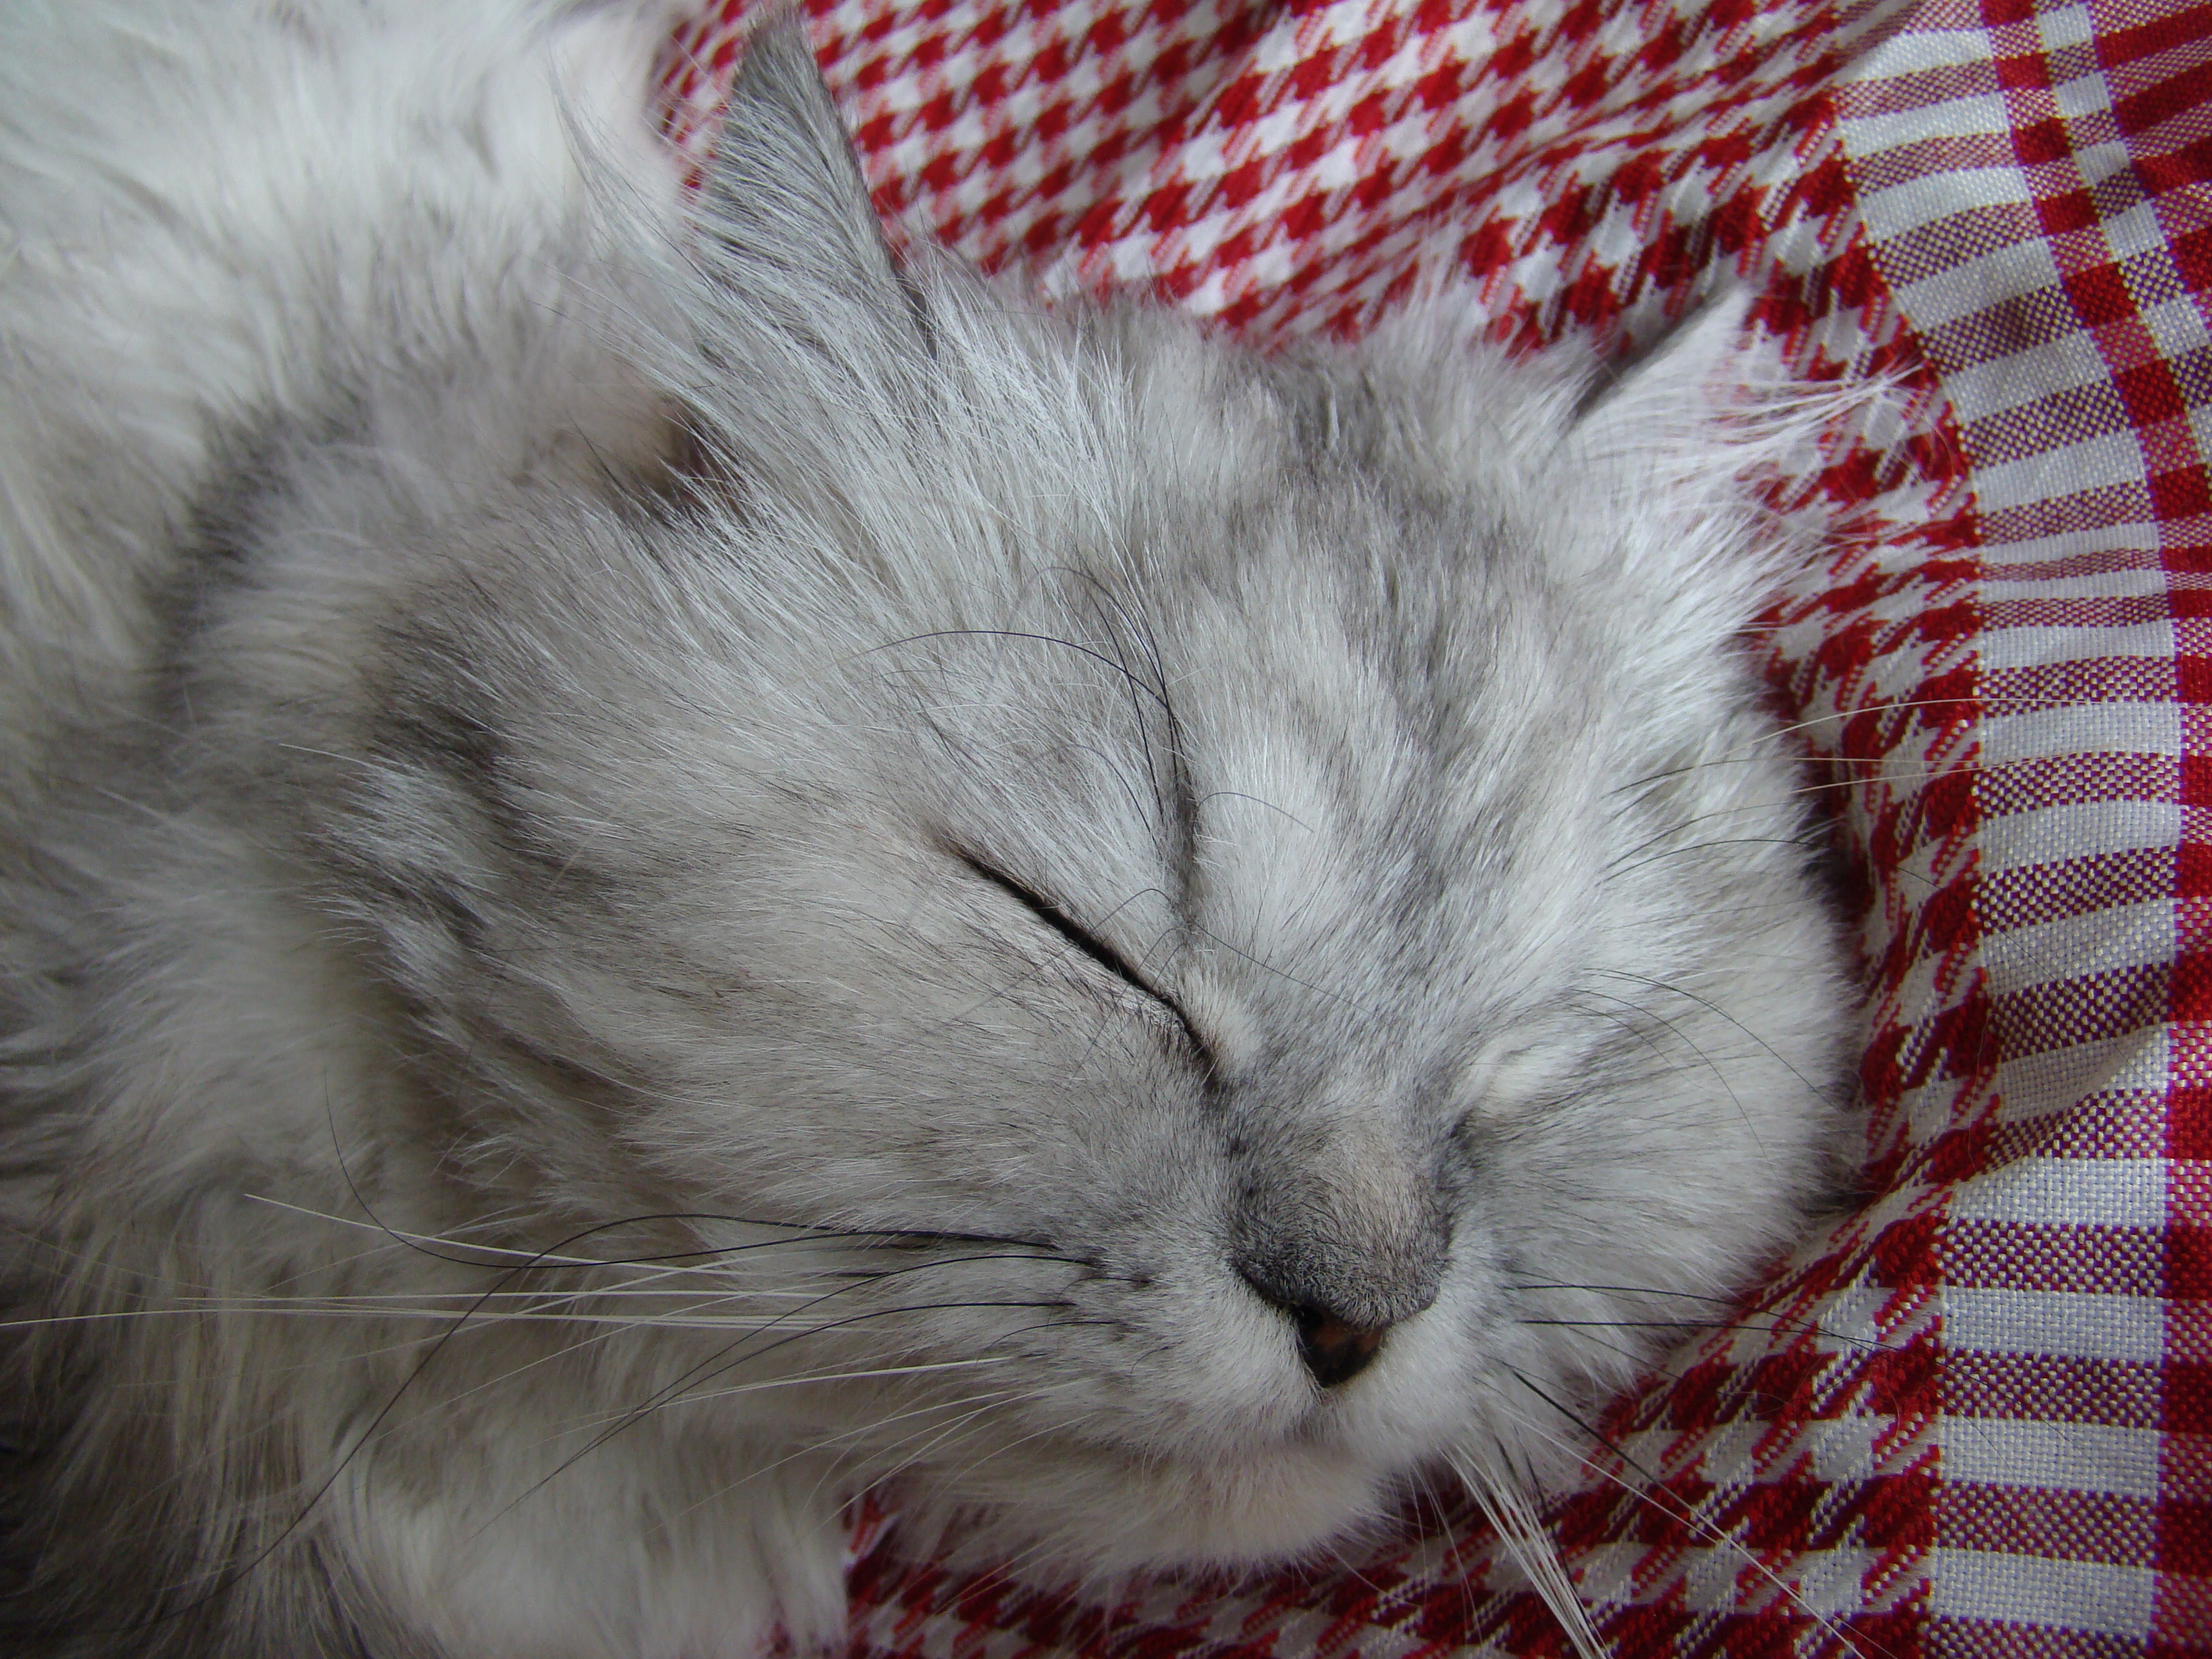
animal, pet, kitten, cat, mammal, pets, cats, nose, whiskers, vertebrate, bestofcats, fabulous, persian, norwegian forest cat, small to medium sized cats, cat like mammal, domestic long haired cat